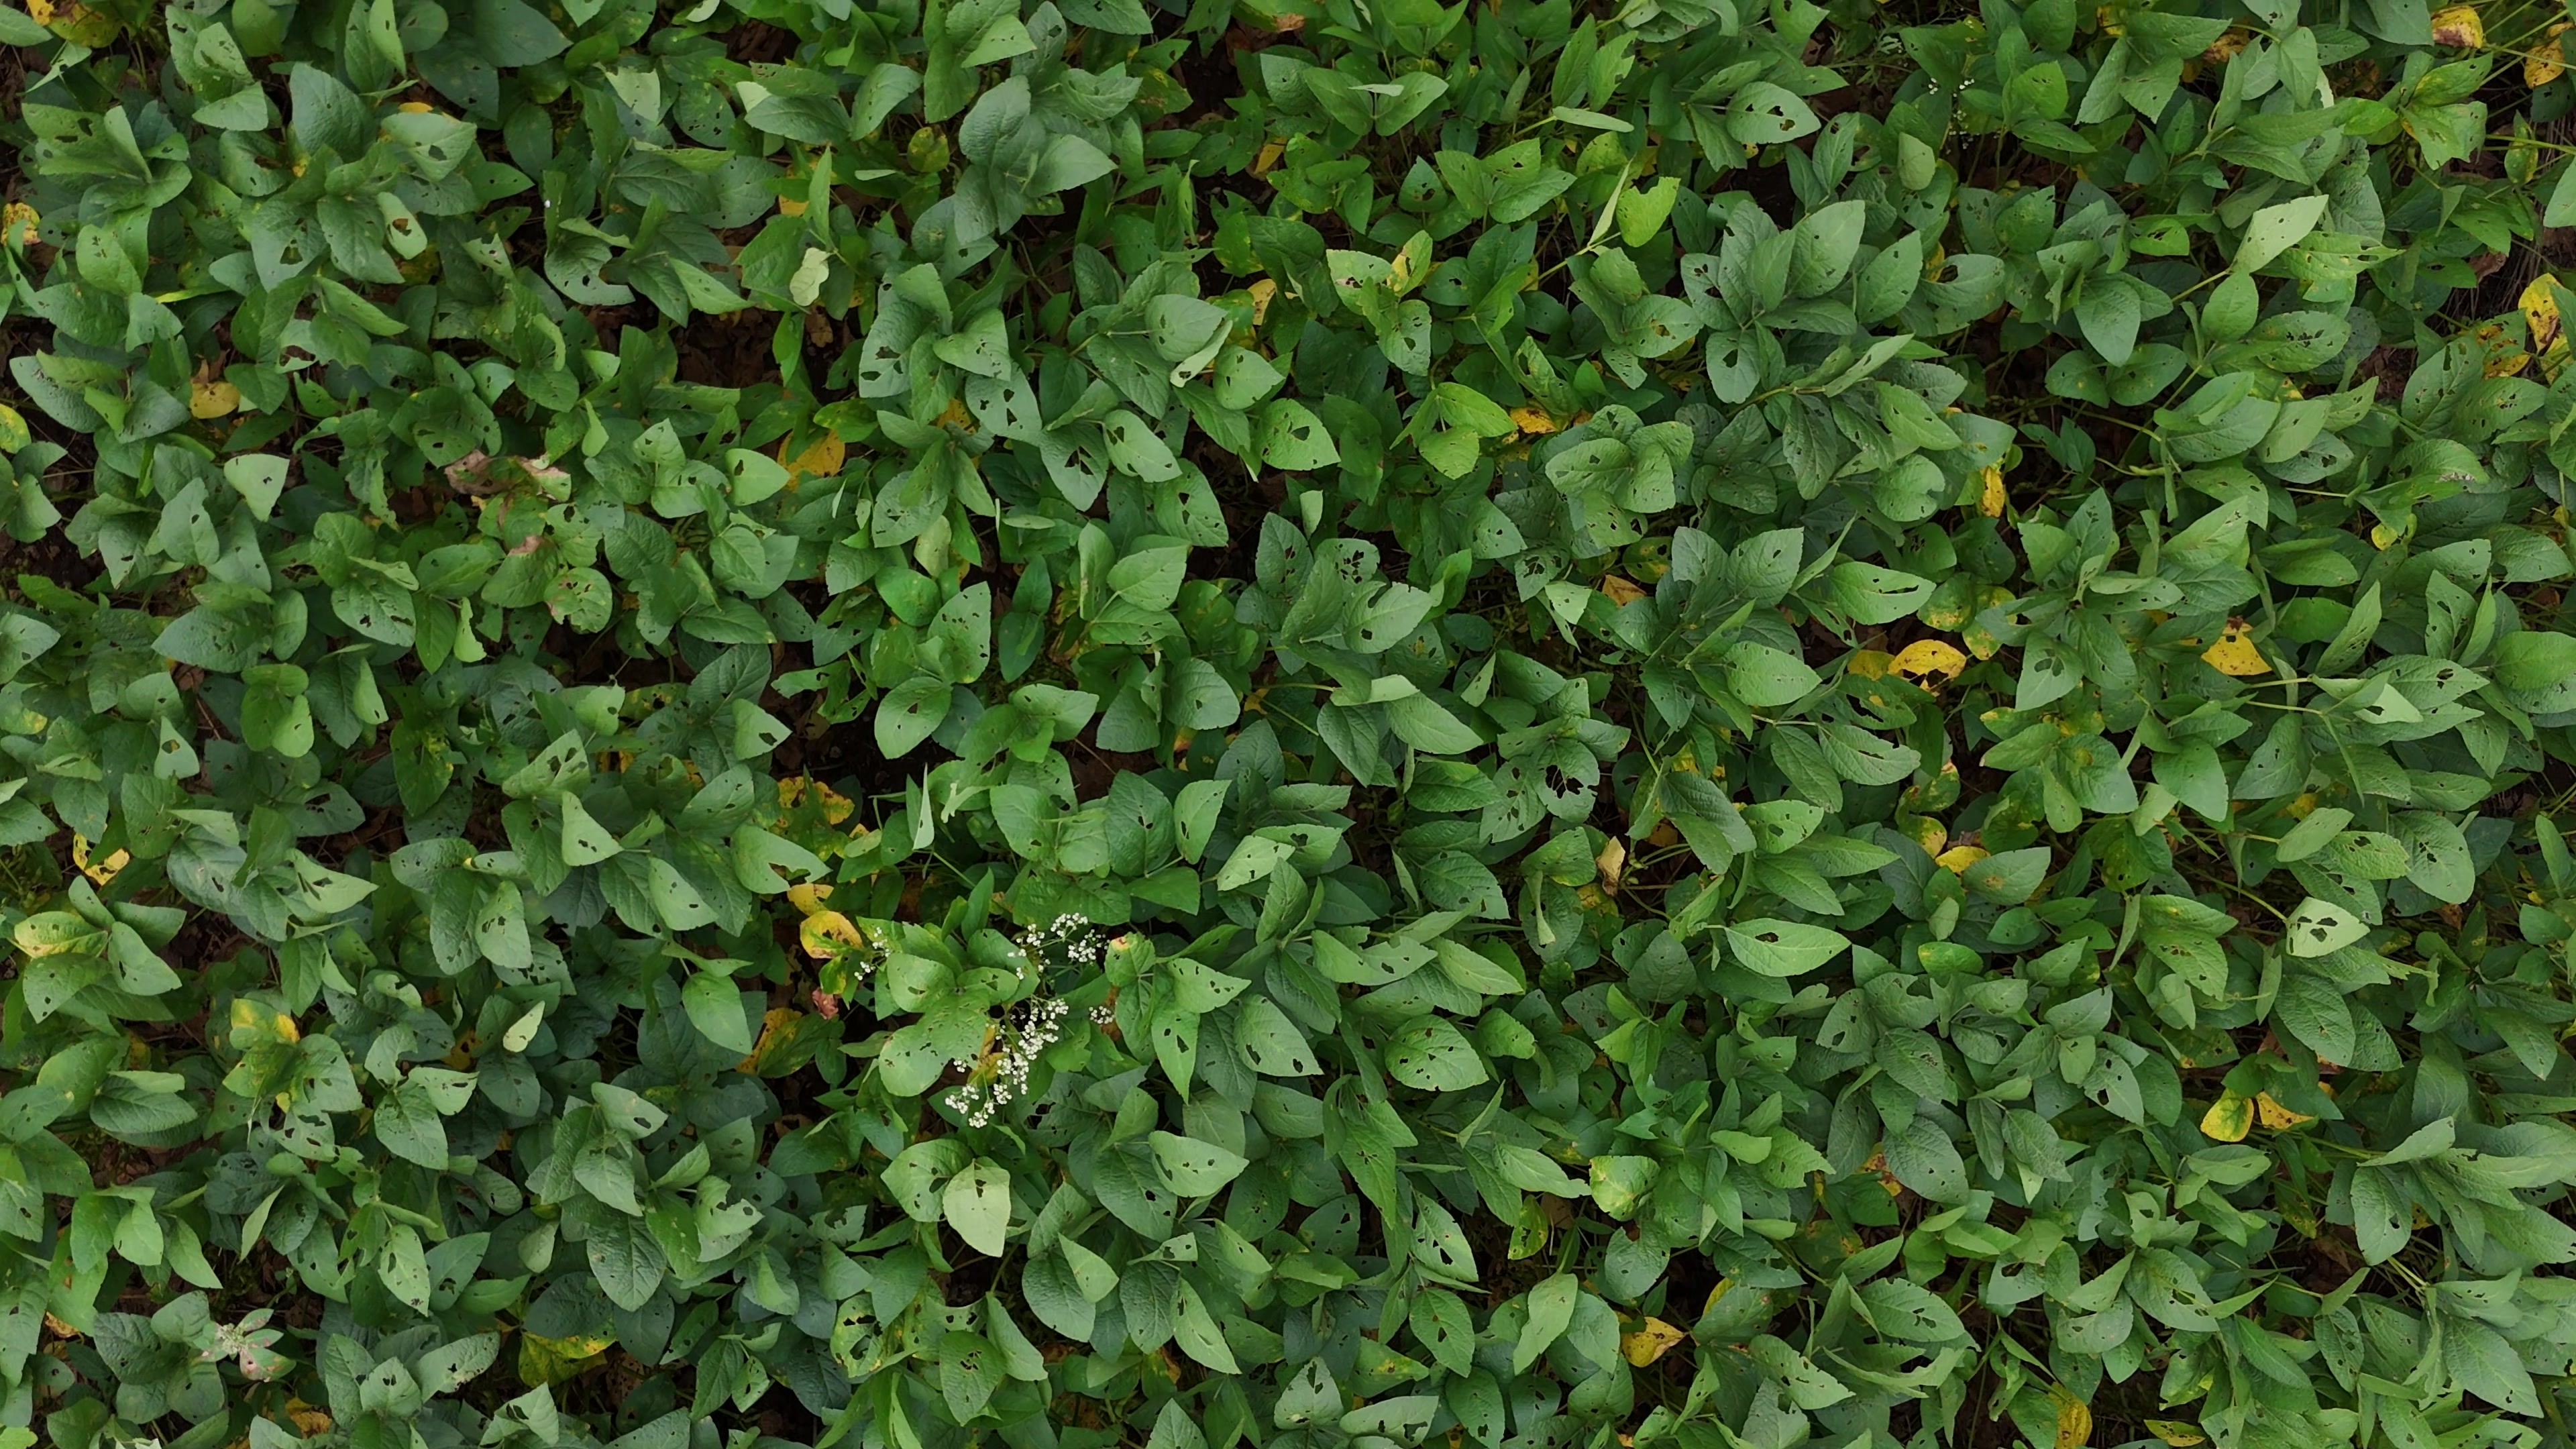
Label: Rust